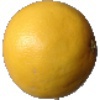
Label: Grapefruit White 1